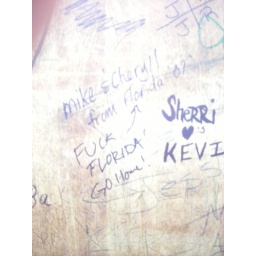
on a bathroom wall in Waynesville, NC